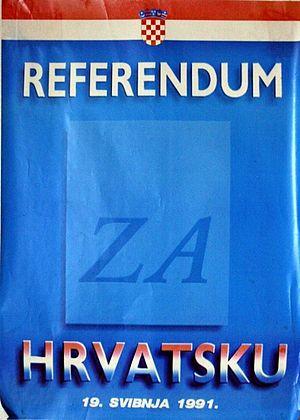
Le référendum sur l'indépendance de la Croatie a eu lieu le 19 mai 1991. Il a été organisé à la suite des élections législatives de 1990 remportées par le parti nationaliste HDZ. Le « oui » l'a très largement emporté, entraînant la proclamation de l'indépendance de la Croatie le 25 juin 1991 et par conséquent sa séparation de la Yougoslavie. Cependant, un moratoire de trois mois fut mis en place à la suite de l'accord de Brioni et à la demande de la CEE et de l'OSCE. La guerre de Croatie éclata durant le moratoire et le Parlement de Croatie coupa les derniers liens existants avec la Yougoslavie le 8 octobre 1991.